Loseto

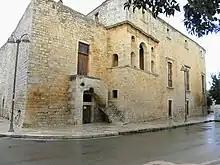
Loseto Castle

The town of Loseto was suppressed with Royal Decree Law number 253 published on 8 February 1937 and aggregated under the form of a fraction to the town of Bari.